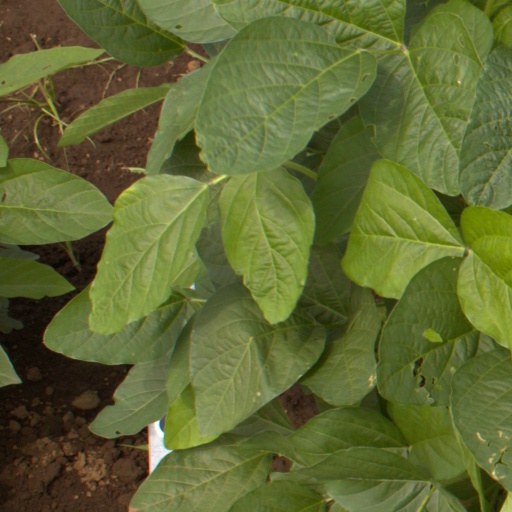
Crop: soybean